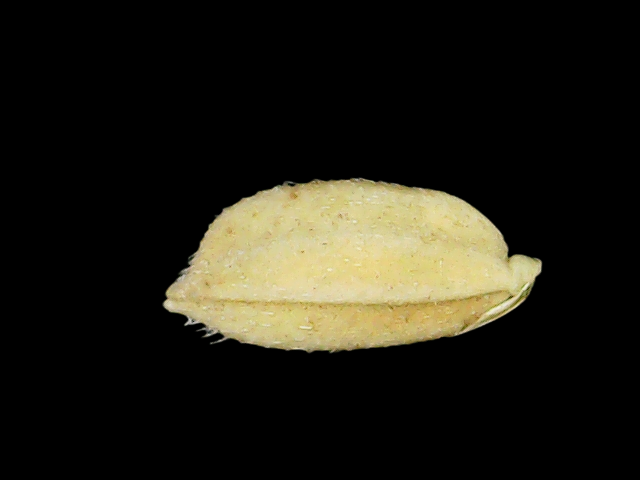
Rice variety: Bd33